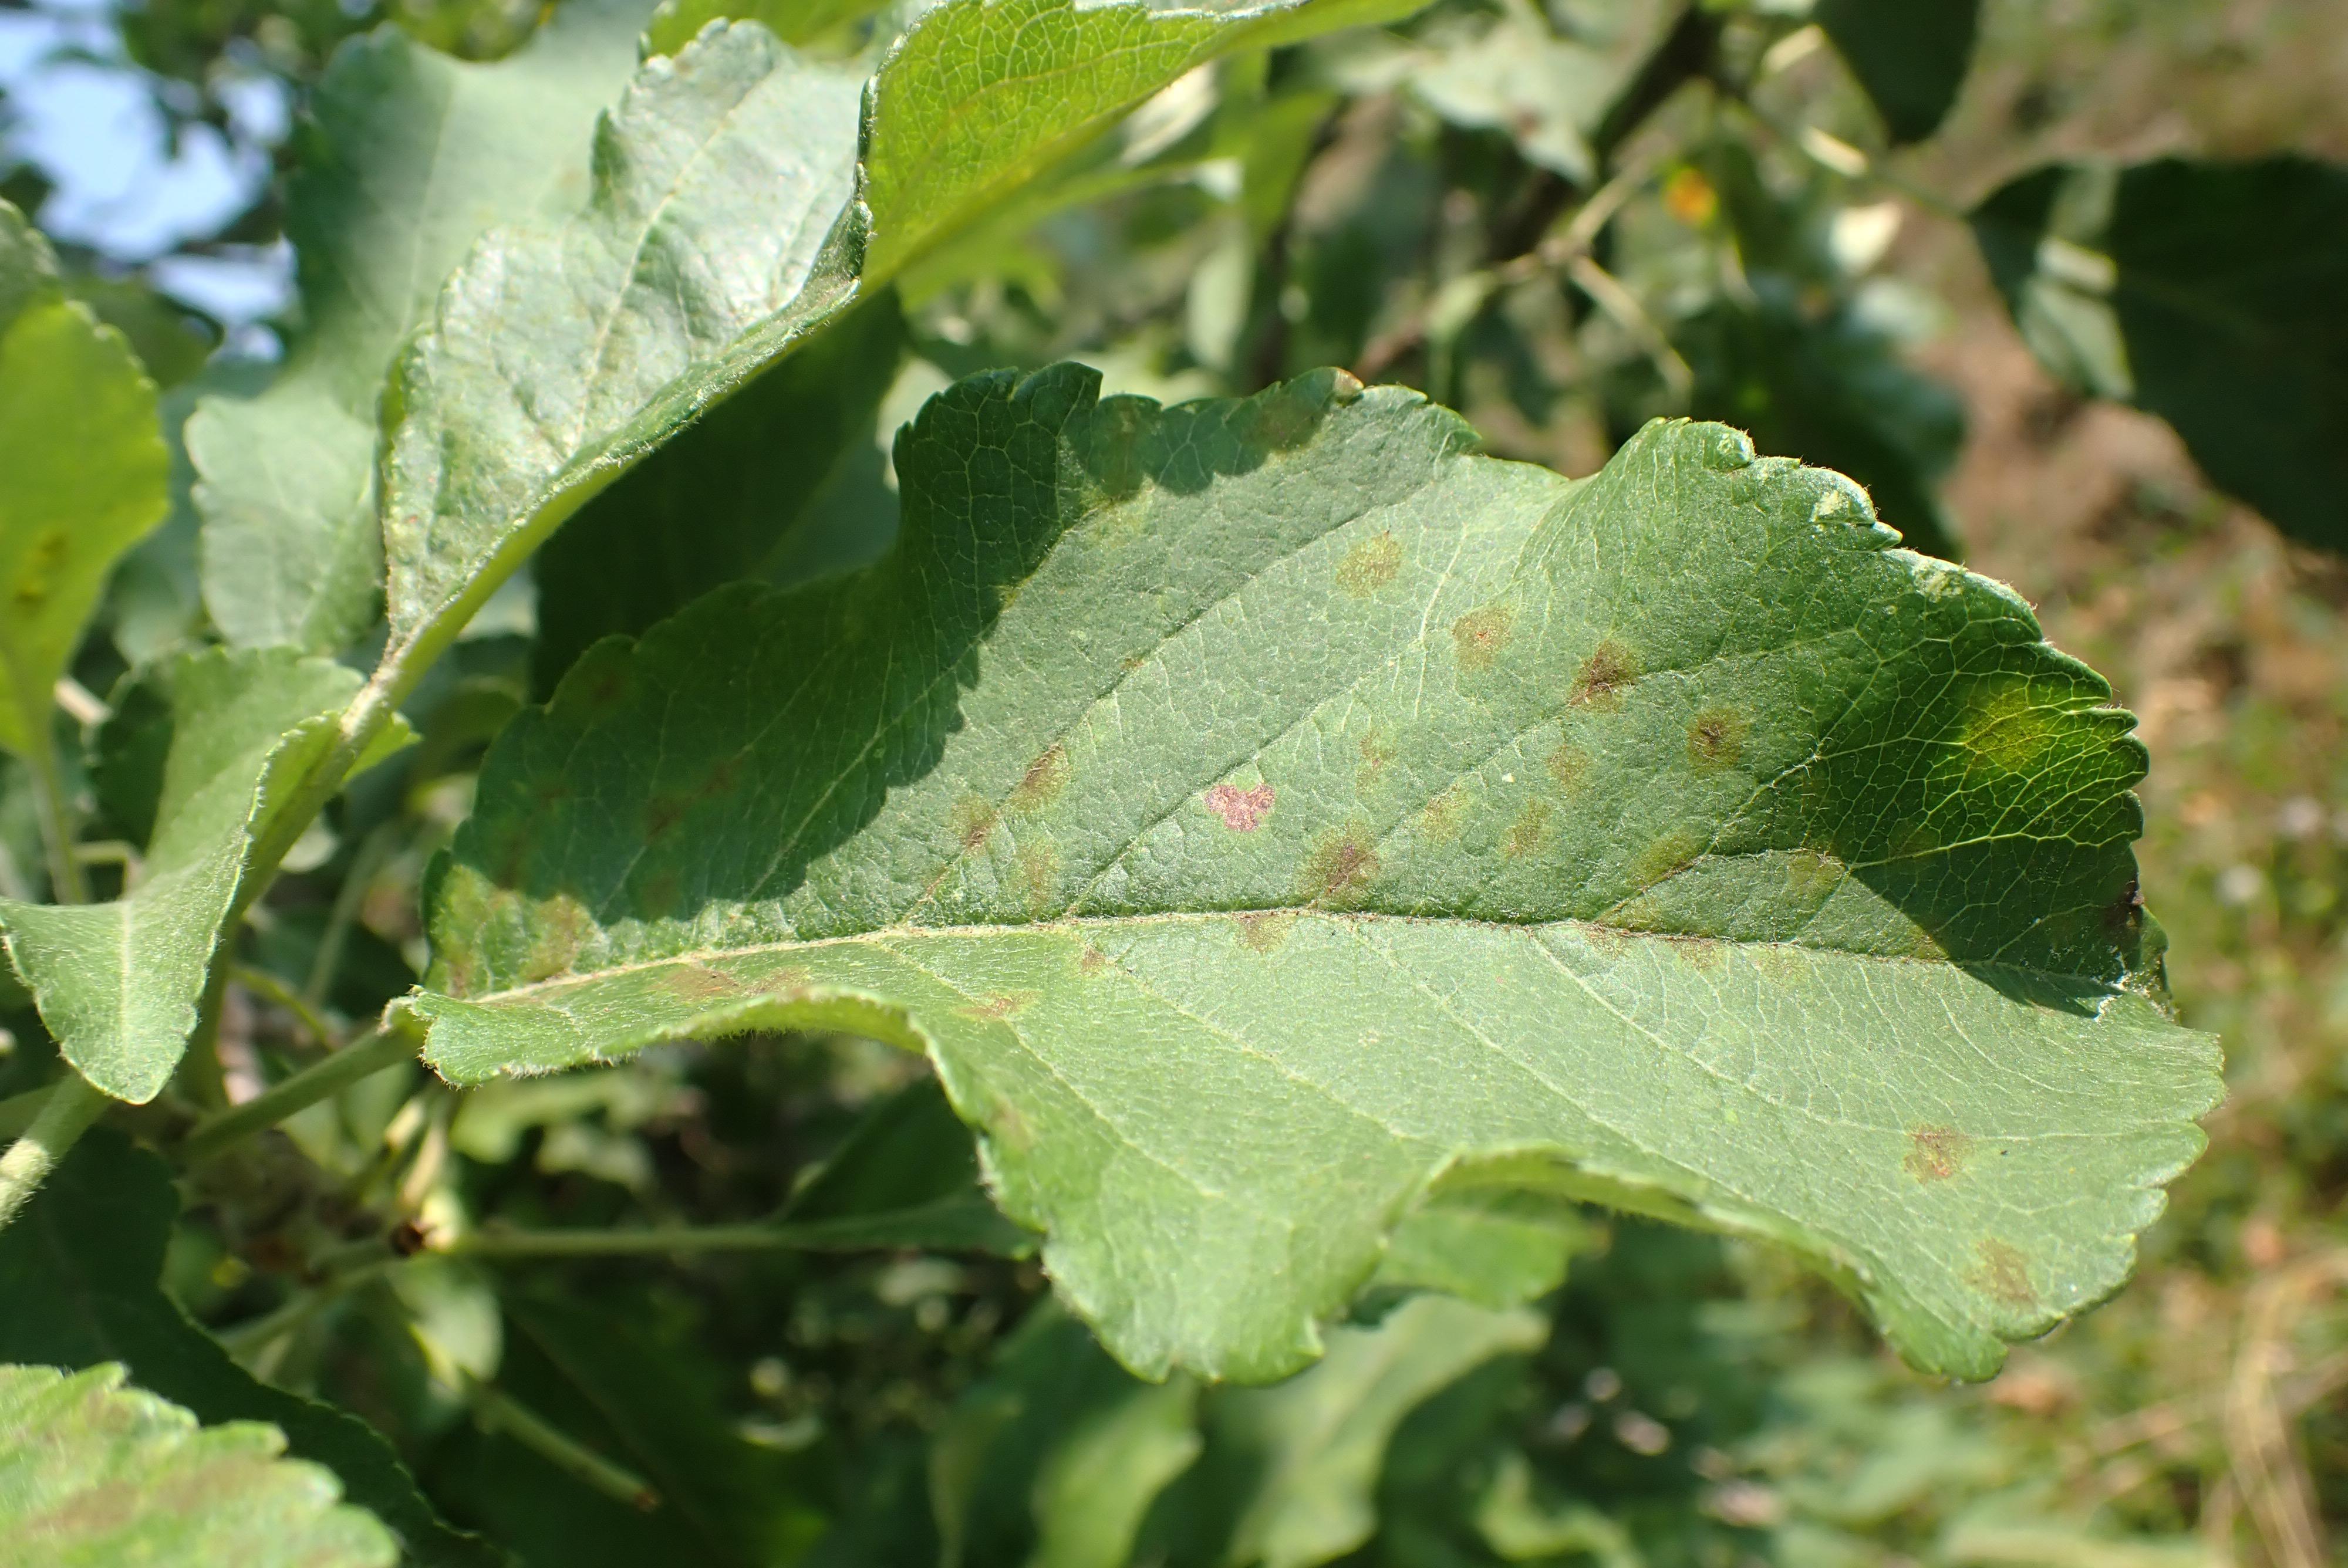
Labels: scab